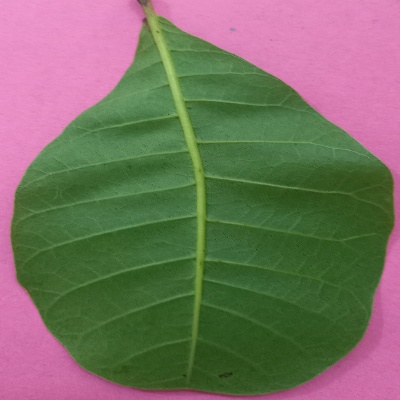
Crop: Cashew
Condition: healthy